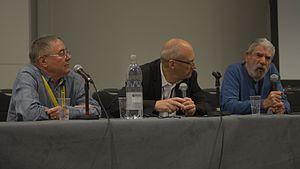
The Encyclopedia of Science Fiction est un ouvrage de référence en anglais sur la science-fiction, publié pour la première fois en 1979. En octobre 2011, la troisième édition a été mise à disposition gratuitement en ligne.